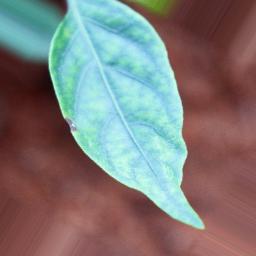
Label: cercospora